BNI City railway station

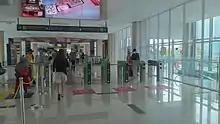
Entrance and exit gate of the station for Cikarang Loop Line passengers.

Sudirman Baru Station began serving passengers on December 26 2017 and was inaugurated on 2 January 2018. With the presence of this station, it will facilitate the mobility of airport passengers, both from Soekarno–Hatta International Airport and from Jakarta and Tangerang.